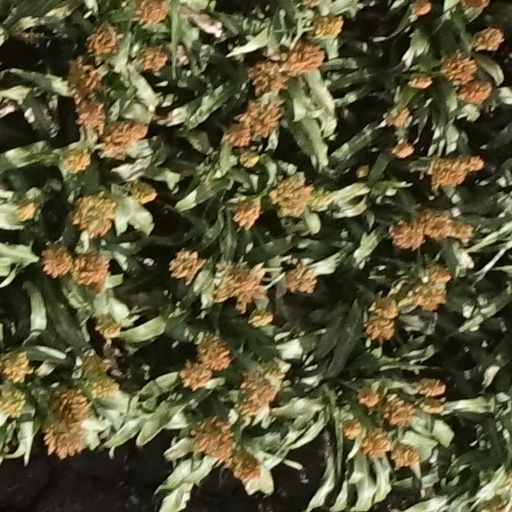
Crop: sorghum